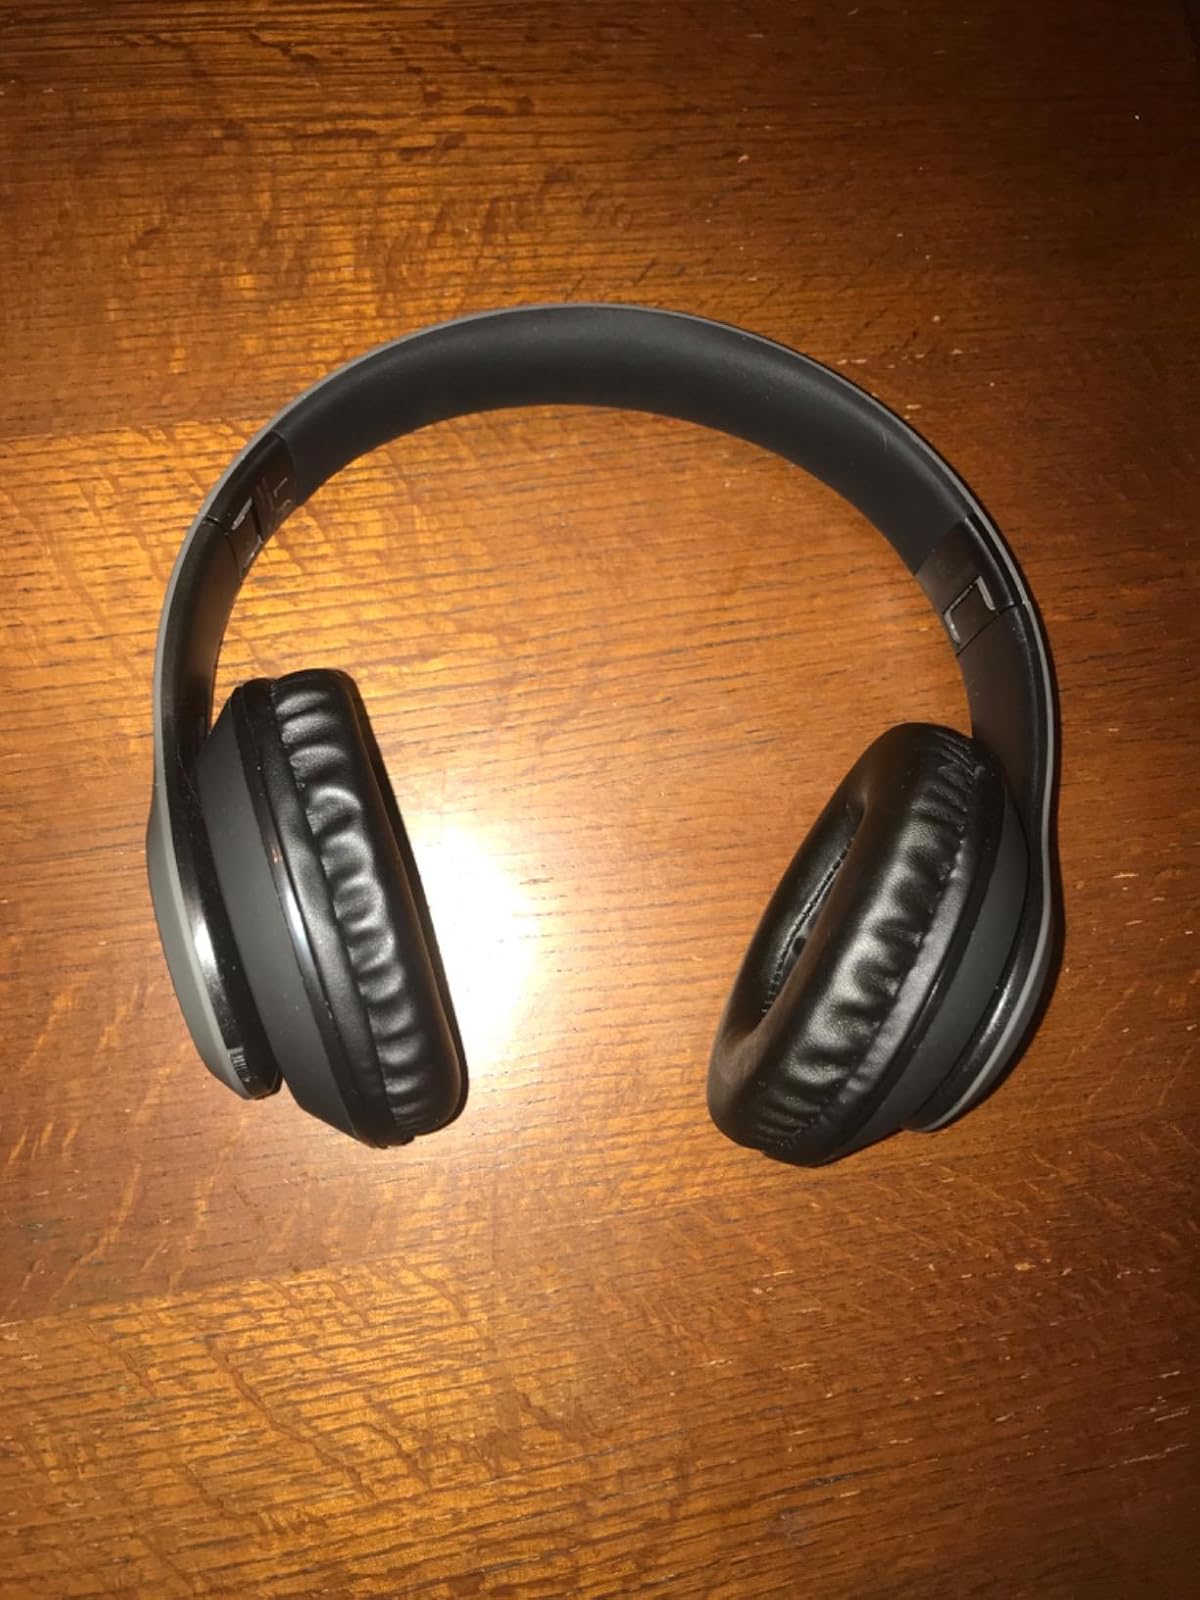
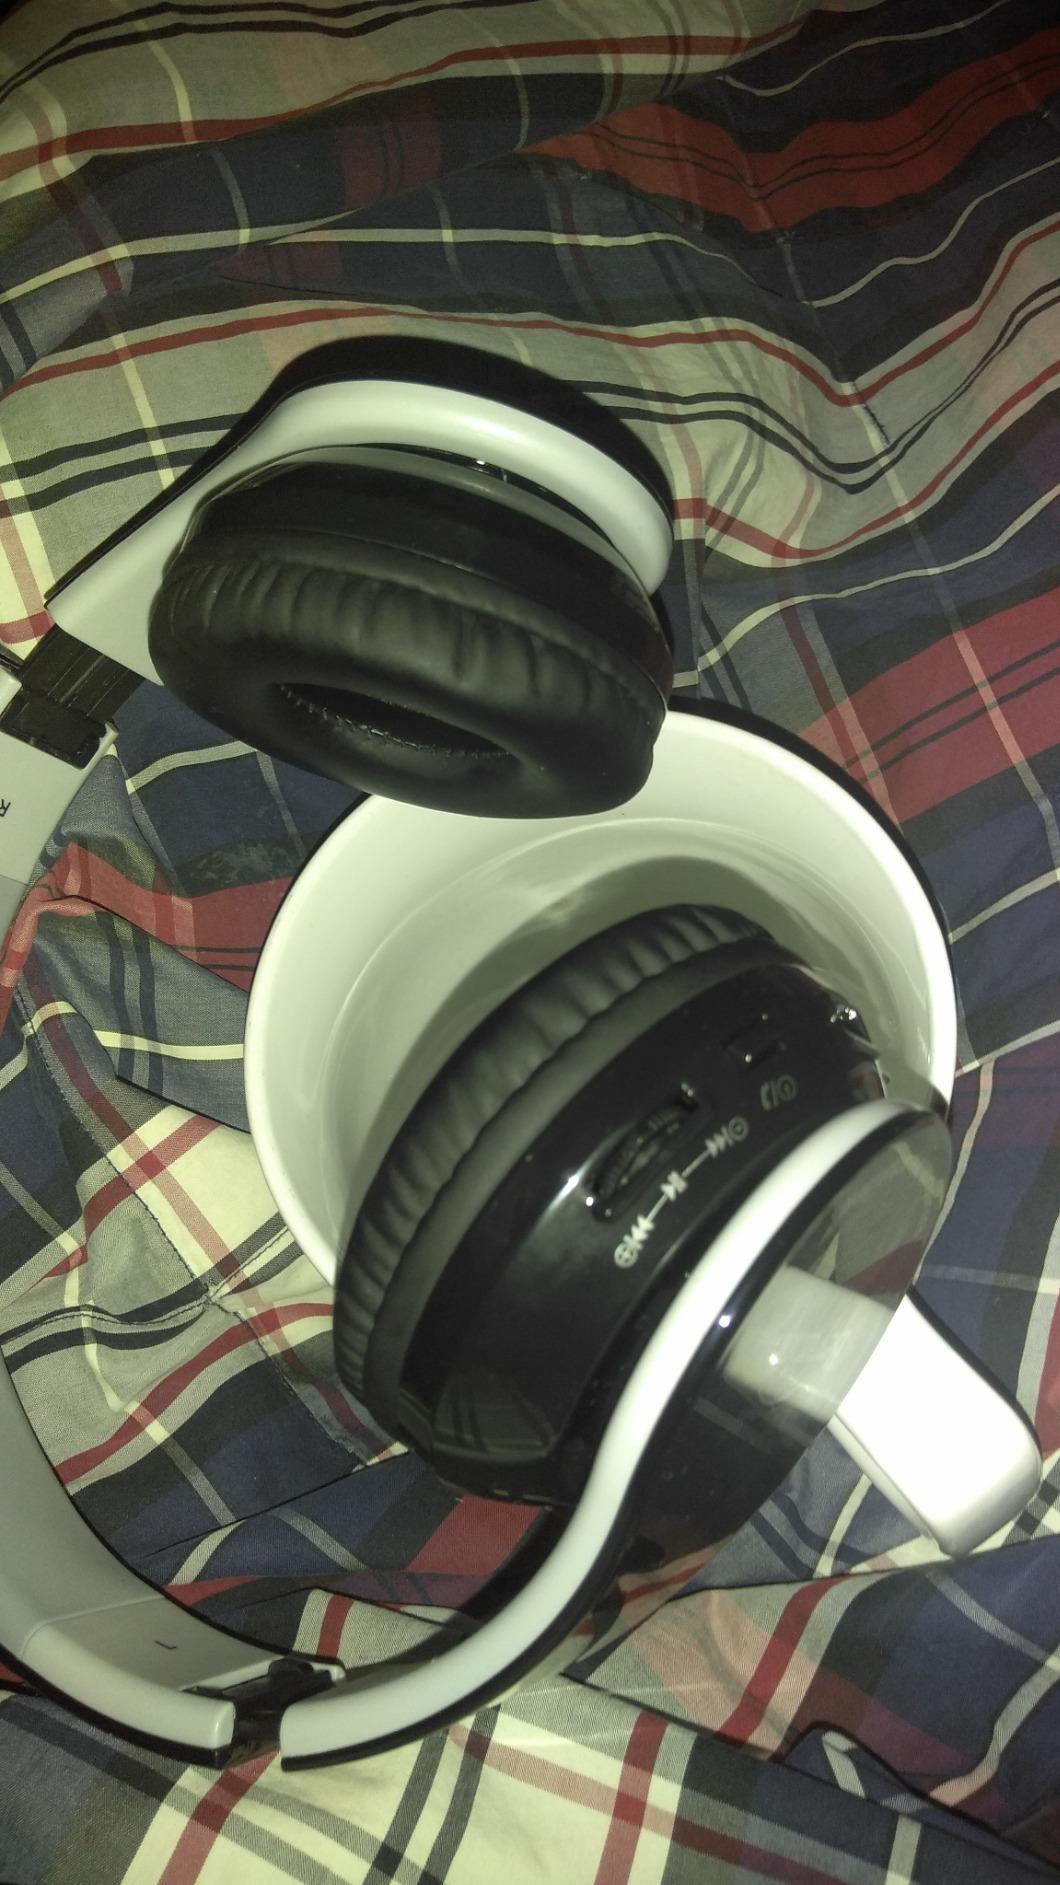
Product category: headphones
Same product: no